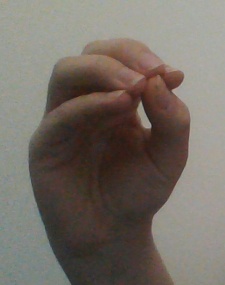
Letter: ha